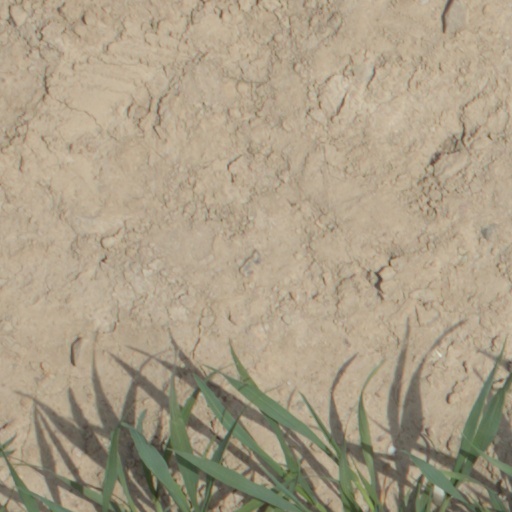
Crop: wheat